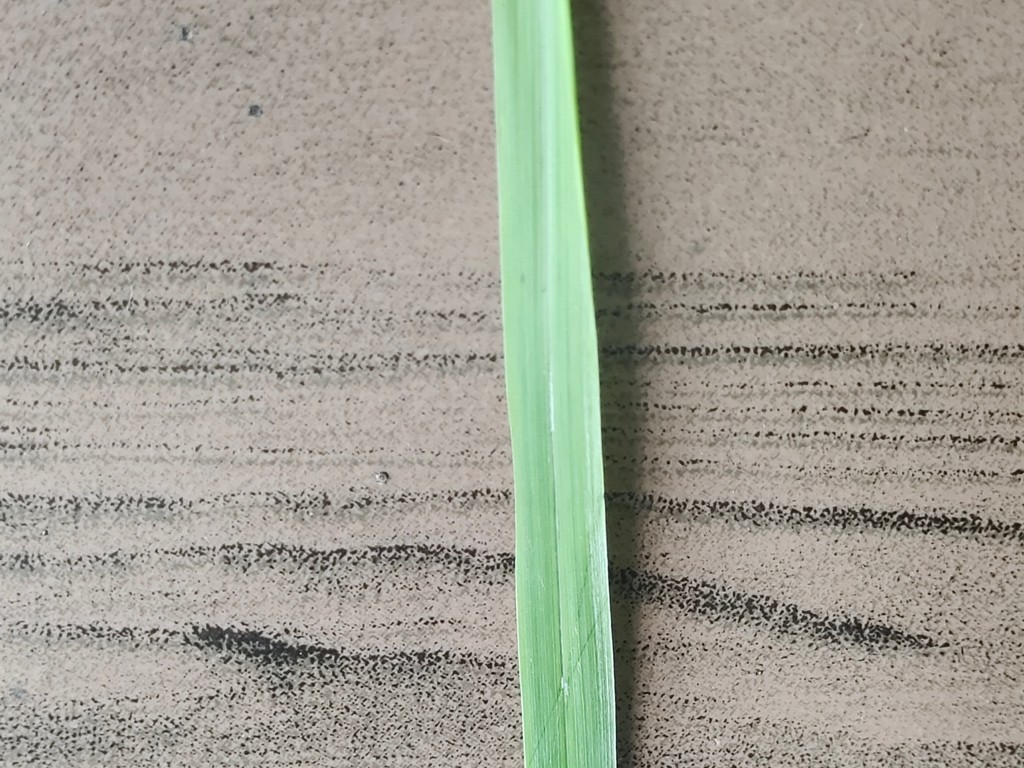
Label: Healthy